Crisis in Venezuela

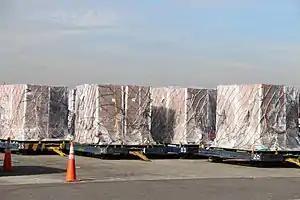
Aid for Venezuela sent by the United States to Colombia

A number of foreign firms have left the nation—often due to quarrels with the socialist government—including Smurfit Kappa, Clorox, Kimberly Clark and General Mills; the departures aggravate unemployment and shortages. Before the effects of the 2019 Venezuelan blackouts, the number of multinational companies in the industrial city of Valencia in Carabobo State had dropped from 5,000 when Chávez became president to a tenth of that.